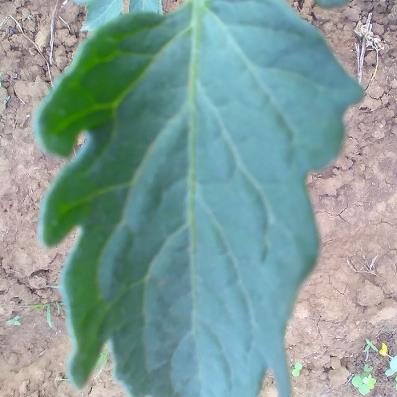
Crop: Tomato
Condition: healthy-leaf